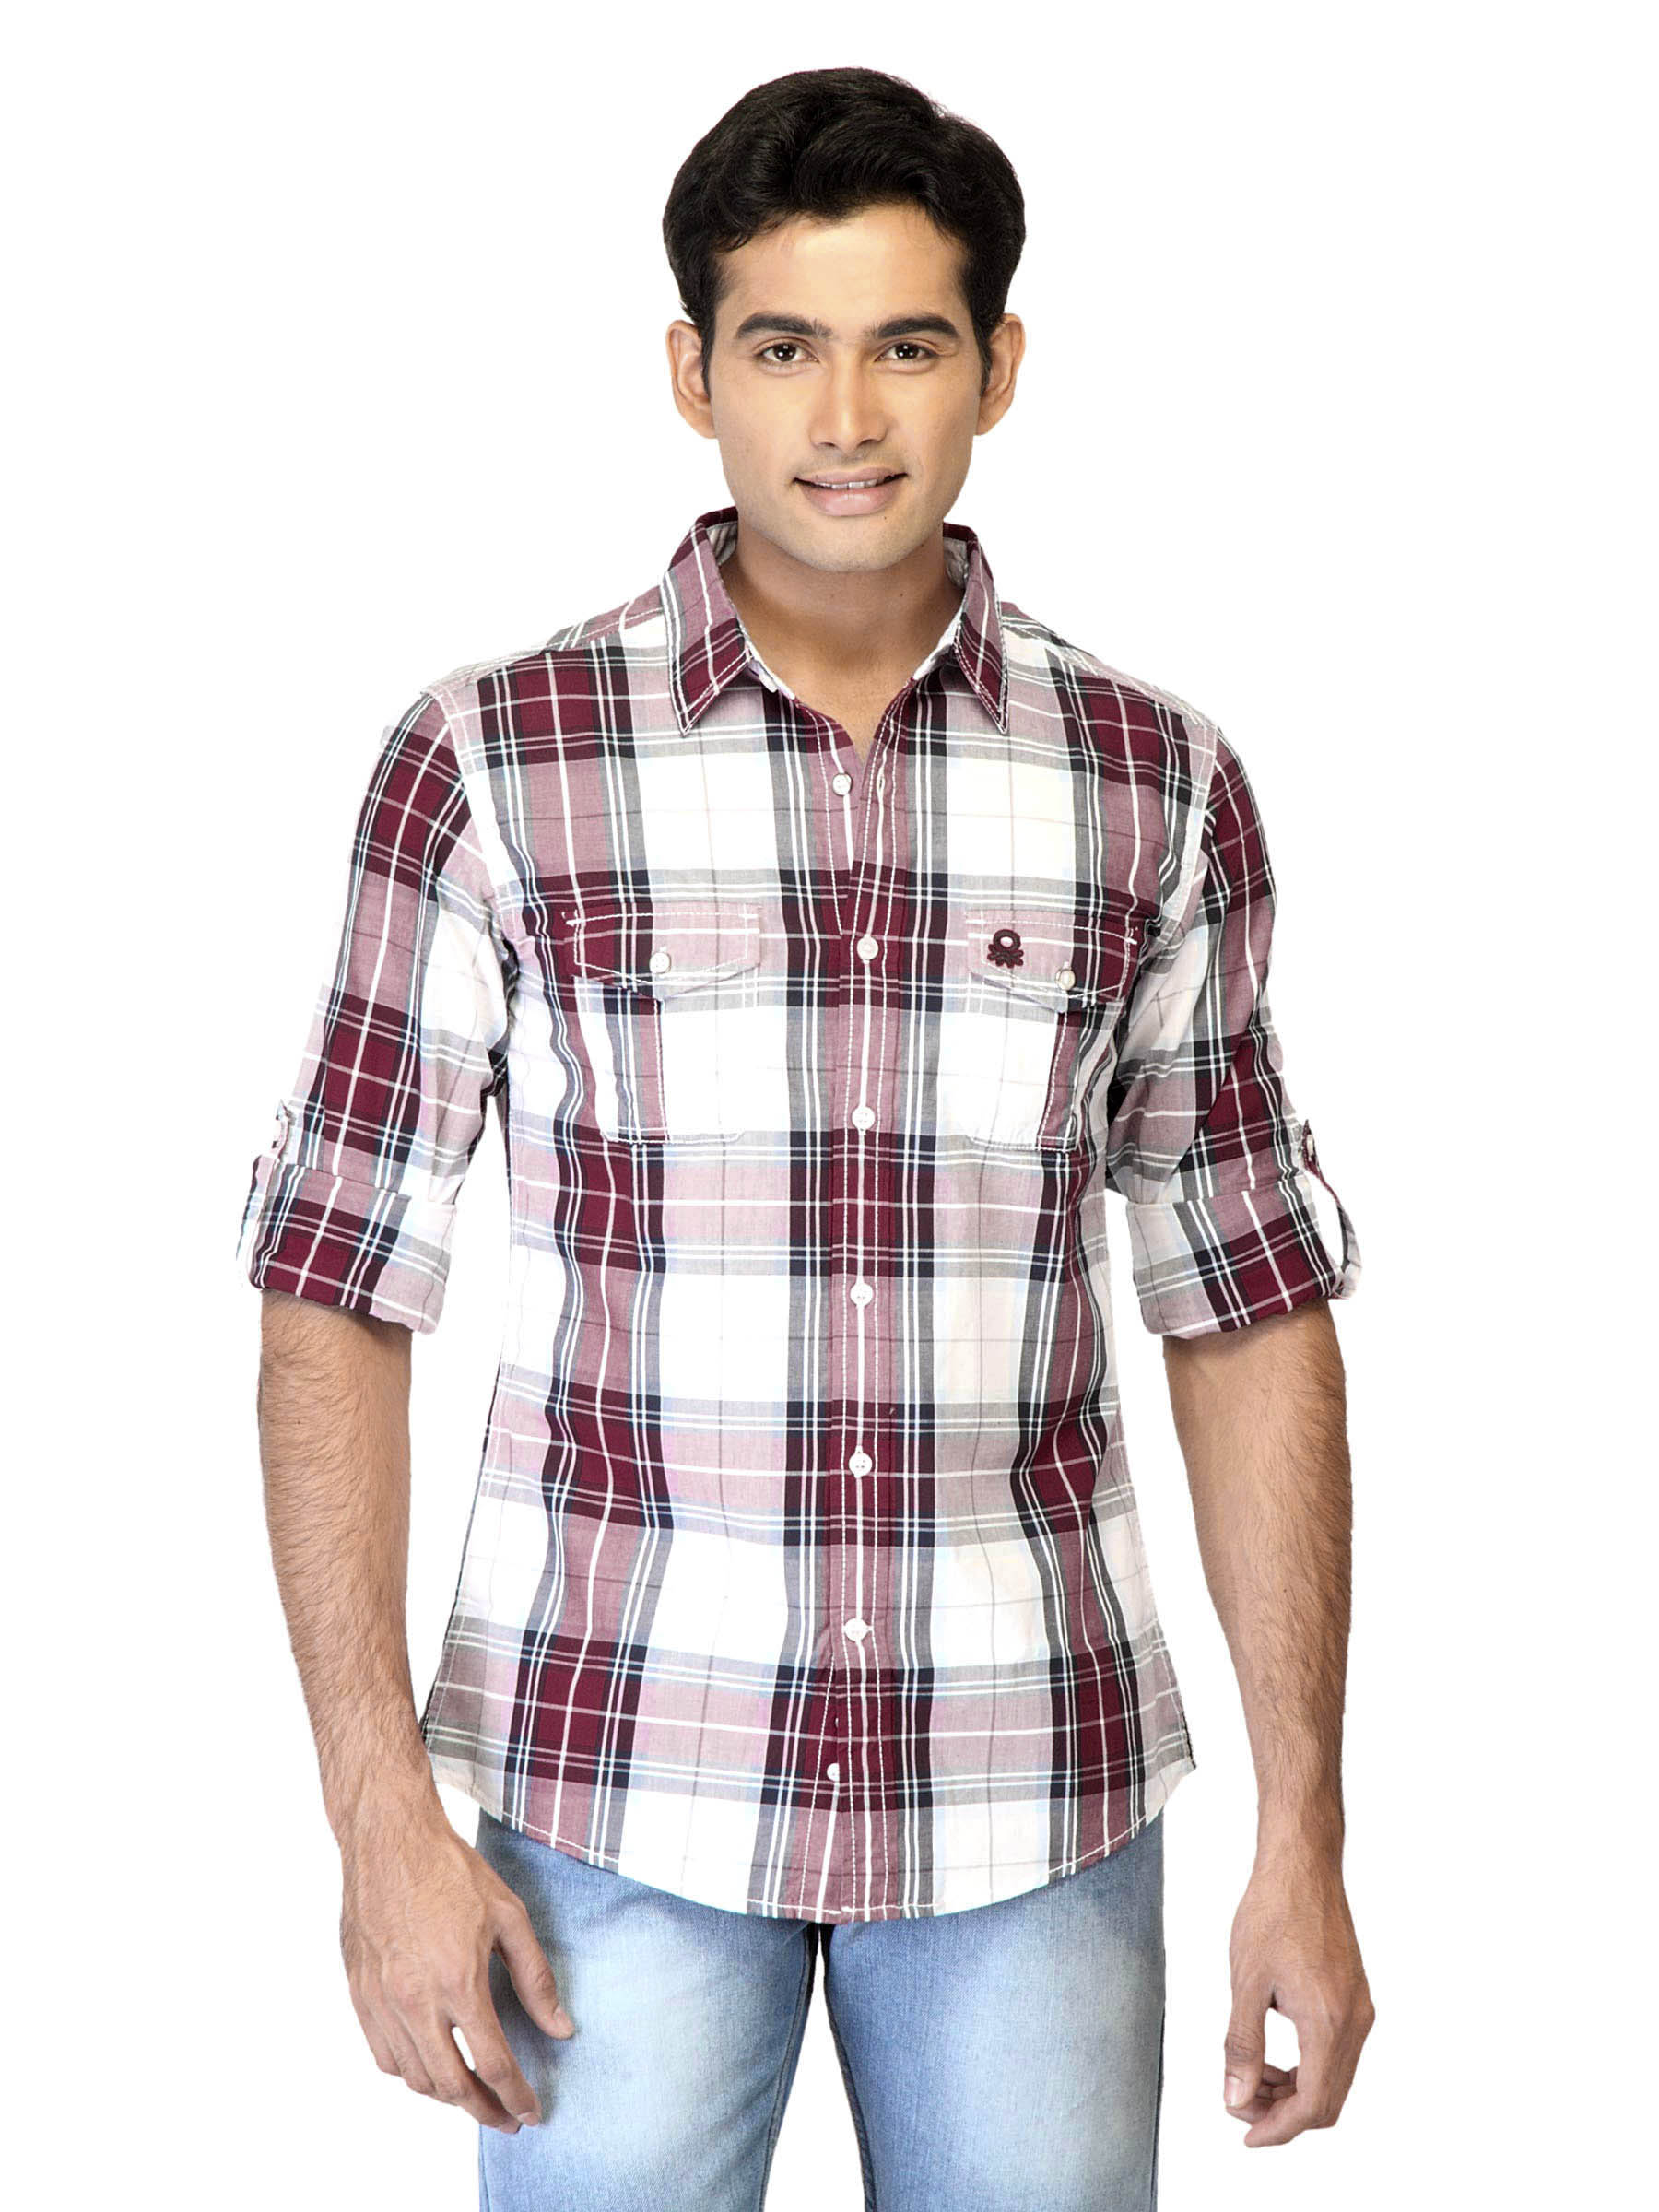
United Colors of Benetton Men Check Red Shirts
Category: Apparel / Topwear / Shirts
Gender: Men
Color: Red
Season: Summer 2011
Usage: Casual